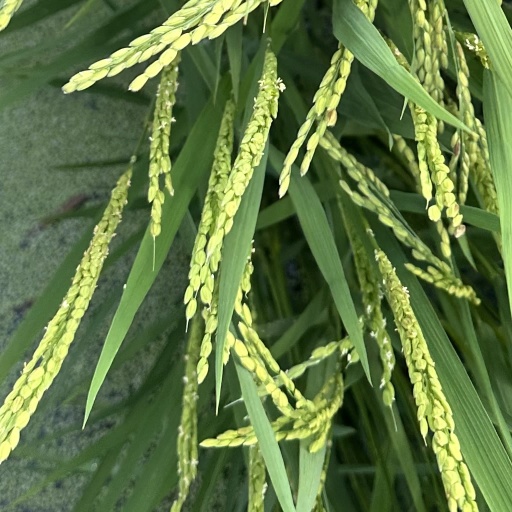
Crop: rice